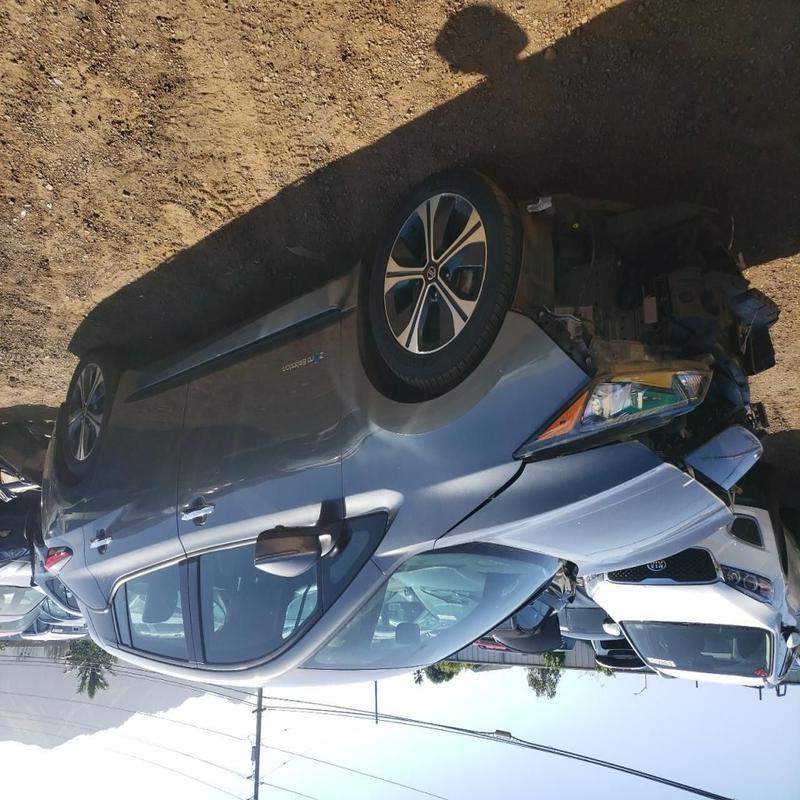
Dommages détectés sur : pare-choc avant, capot, aile avant gauche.
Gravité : majeur